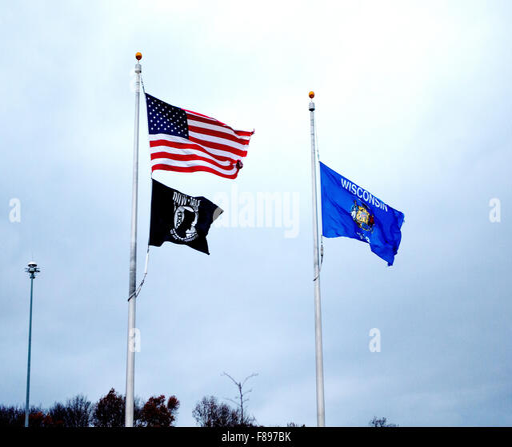
person and flags blowing in the wind .